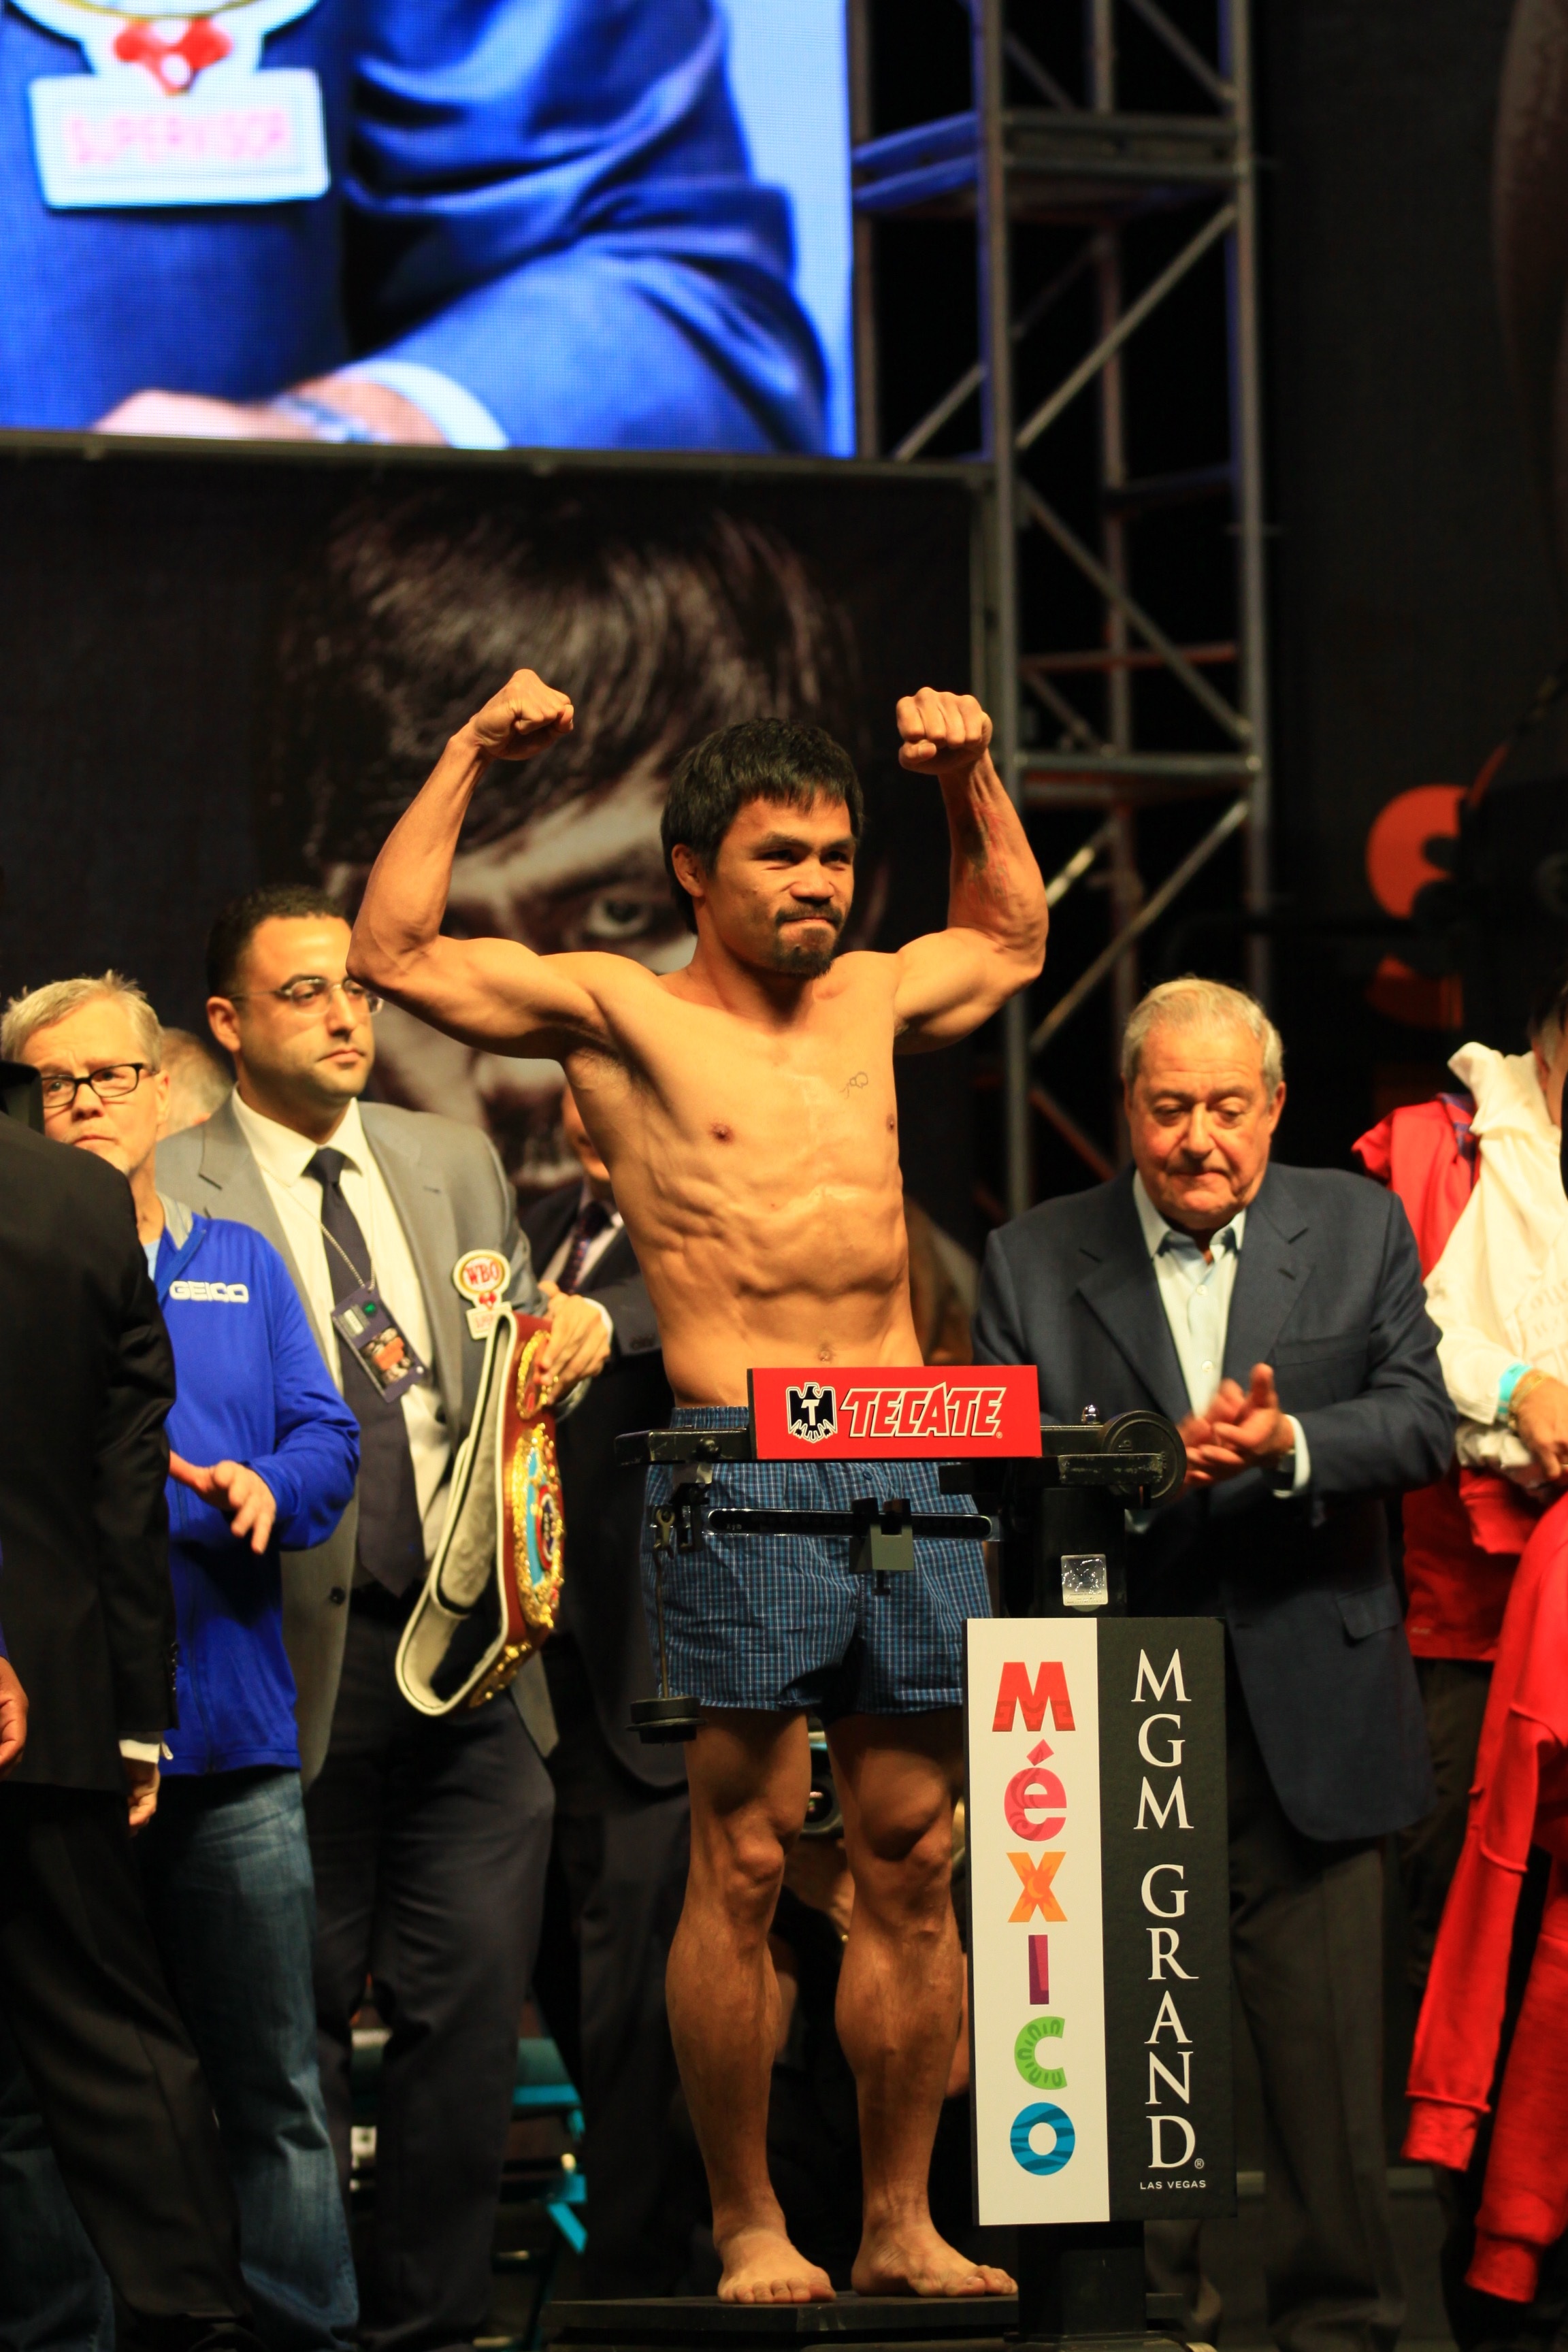
boxer, boxing, sports, athlete, manny pacquiao